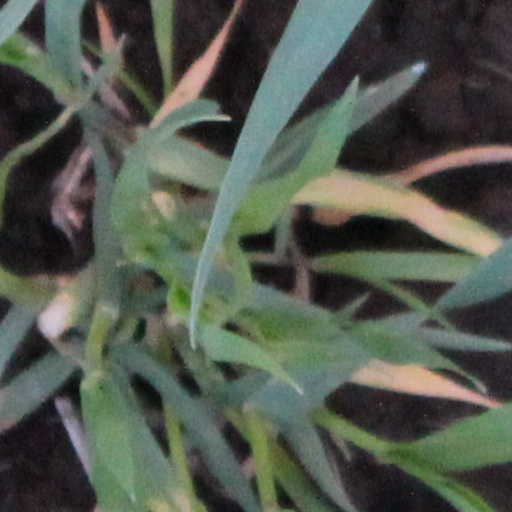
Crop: wheat